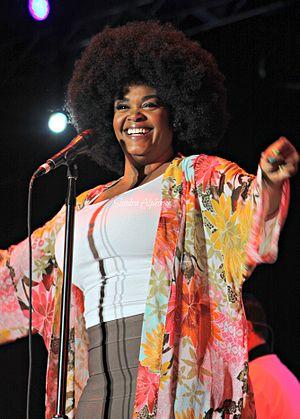
Jill Scott, née le 4 avril 1972 à Philadelphie, est une chanteuse américaine de soul, RnB et jazz.